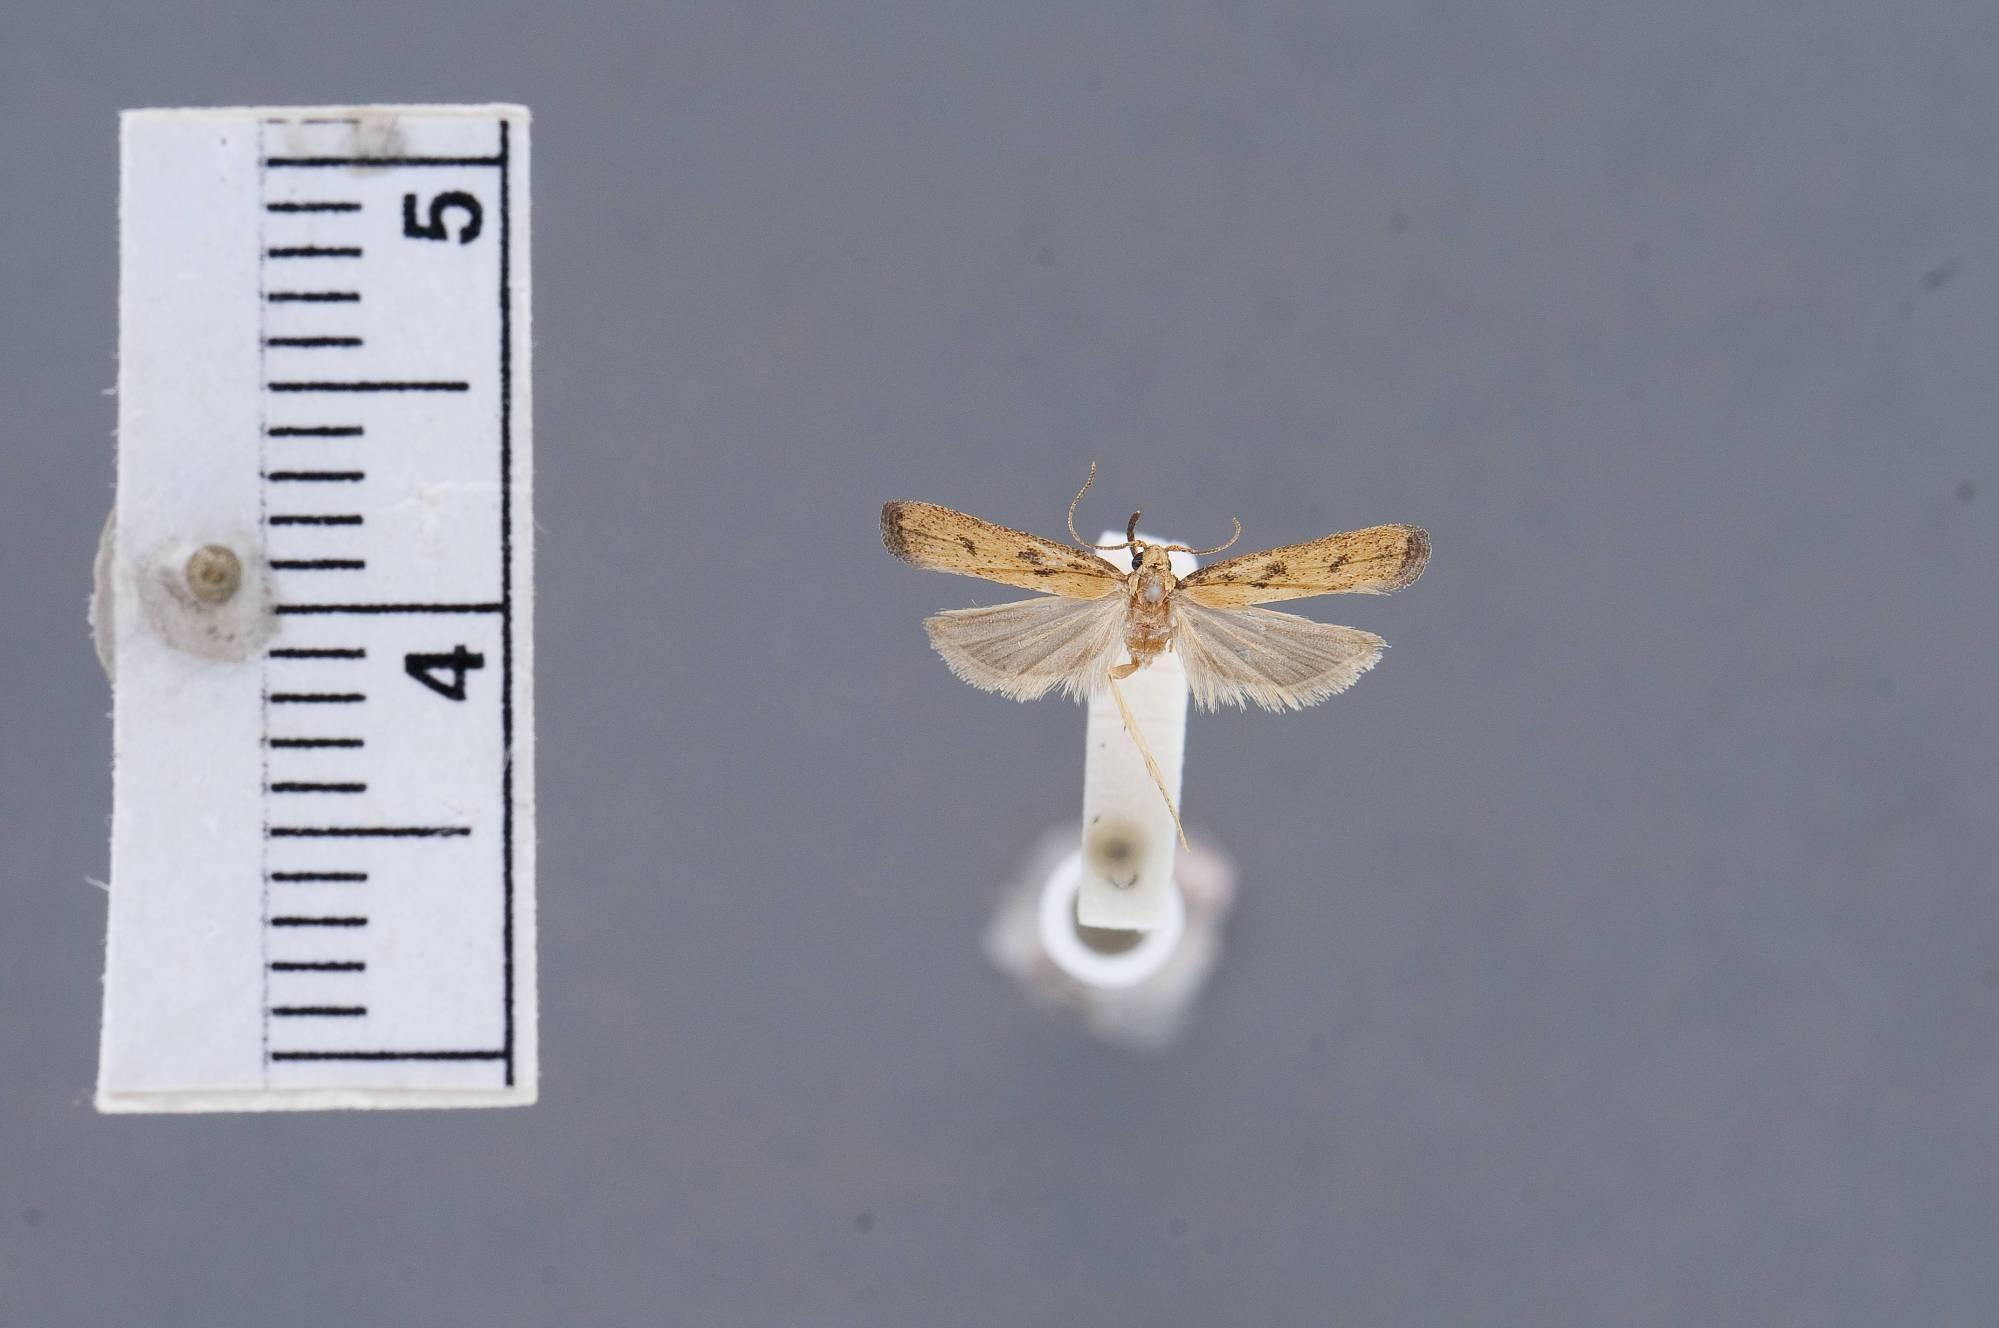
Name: Glyphidocera alexandrae
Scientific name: Glyphidocera alexandrae Adamski & Brown, 2001
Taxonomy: Animalia, Arthropoda, Insecta, Lepidoptera, Glossata, Autostichidae, Glyphidocerinae
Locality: Cerro de la Neblina, base camp, 0°50'N, 66°9'4"W, 155 m, Amazonas, Venezuela
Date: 23 Feb 1984 to 29 Feb 1984